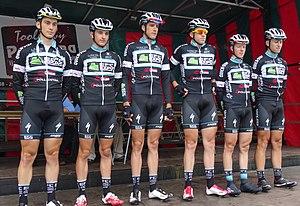
Reportage photographique réalisé le dimanche 10 août à l'occasion du départ et de l'arrivée de la Flèche du port d'Anvers 2014 à Merksem (Anvers), Belgique.
La 23ᵉ édition de la Flèche du port d'Anvers a eu lieu le 10 août 2014 avec pour départ et arrivée Merksem. La course fait partie du calendrier UCI Europe Tour 2014 en catégorie 1.2, elle constitue également la huitième et avant-dernière manche de la Topcompétition 2014. Elle est remportée par le Néerlandais Yoeri Havik qui effectue les 182 kilomètres du parcours en 4 h 12 min 57 s, soit à une vitesse de 43,171 km/h. Il est immédiatement suivi par son compatriote Ivar Slik, et une seconde plus tard par Jens Geerinck.